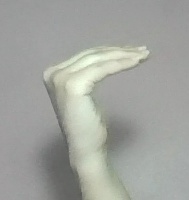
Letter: haa